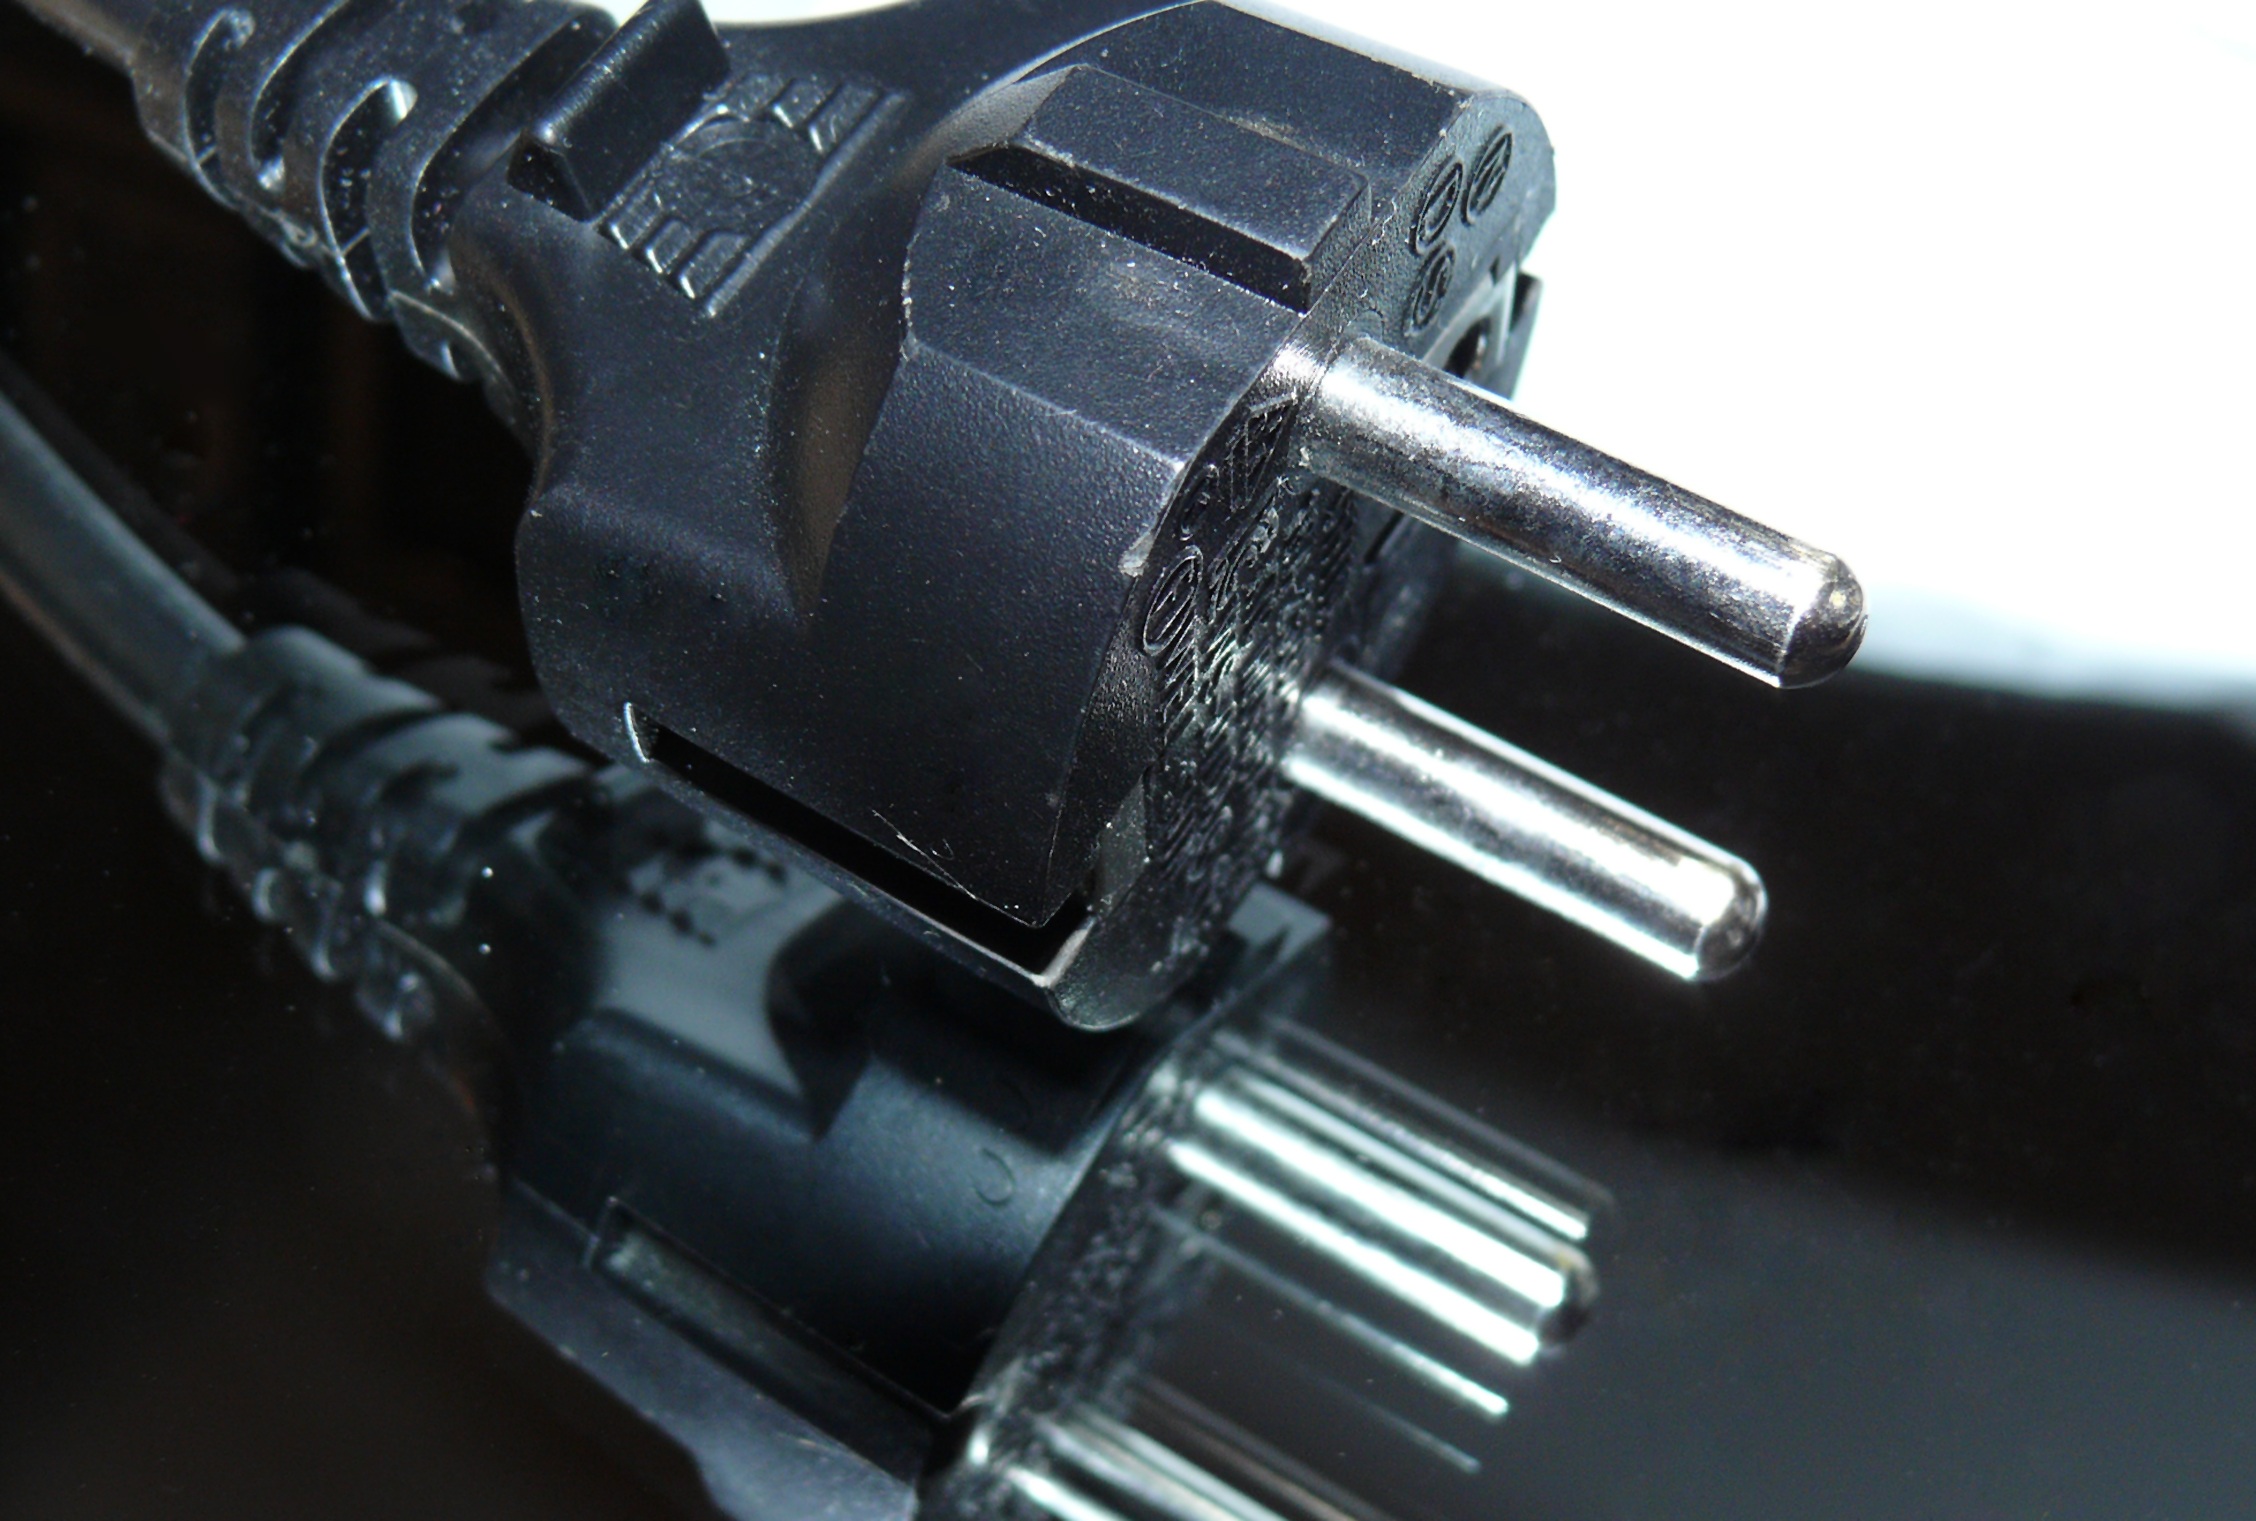
technology, weapon, gun, electric, contacts, plug, firearm, gun barrel, electric plug, schuko plug, plug connection, safety plug